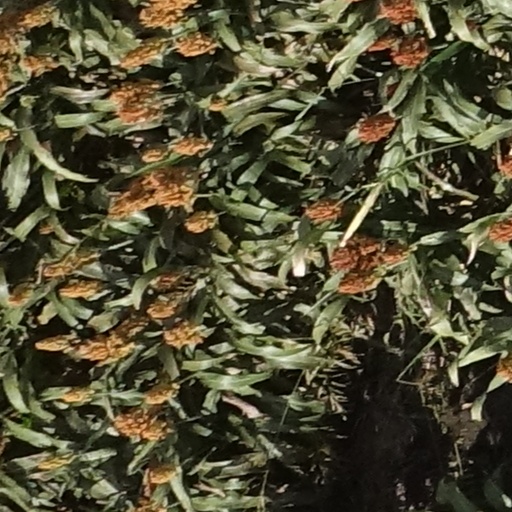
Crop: sorghum